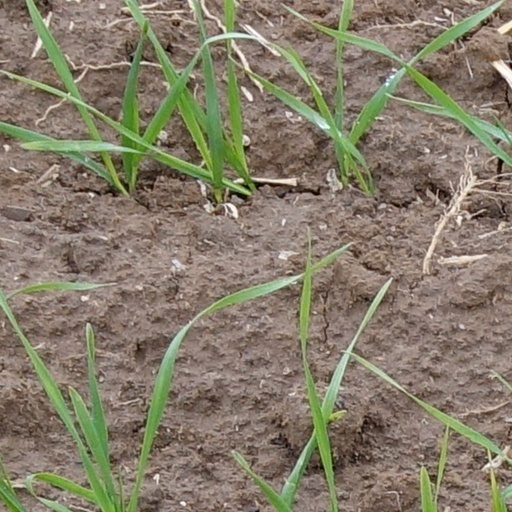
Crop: wheat